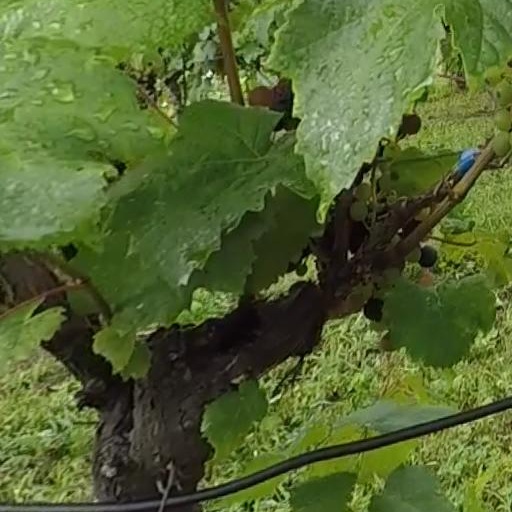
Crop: grape